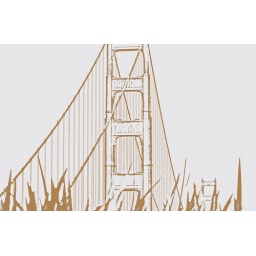
bridge in brown